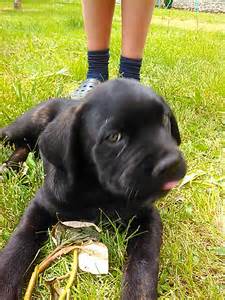
Label: cane